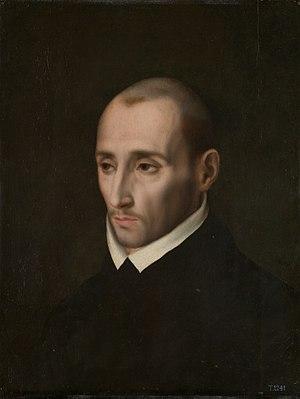
Cette liste de saints concerne les saints et les bienheureux, reconnus comme tels par l'Église catholique, ayant vécu au XVIIᵉ siècle.
Luis de Morales, né et mort à Badajoz, est un peintre espagnol de sujets religieux.